Escurquela

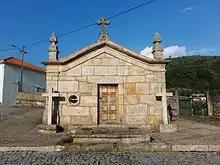
Chapel of St. Bárbara in Escurquela

On highest parts of the village, near the cemetery, there is also a very old chapel: the "Capela de Santa Bárbara" (Saint Barbara Chapel).